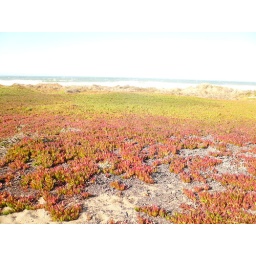
ice plants in fall, at point reyes, south beach